Hurtubise House

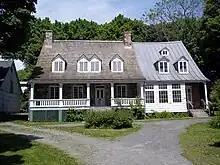
Hurtubise House in 2011

The house was called "La haute folie" by those who lived in Ville Marie. This was because it was so distant from the safety of the town at the St. Lawrence River.